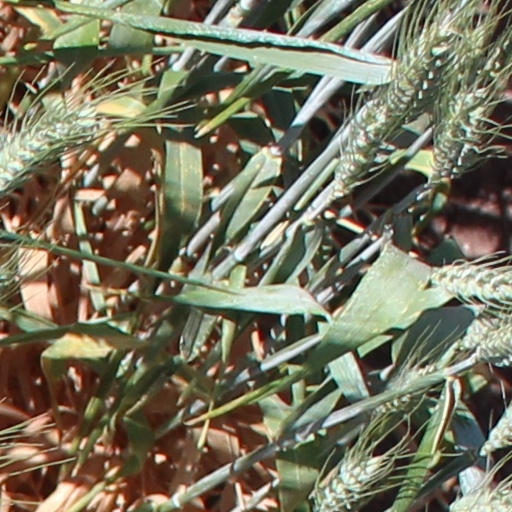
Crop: wheat